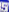
Number: 5